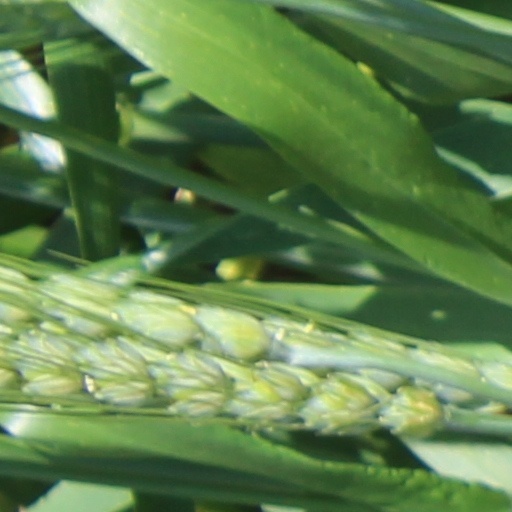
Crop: wheat